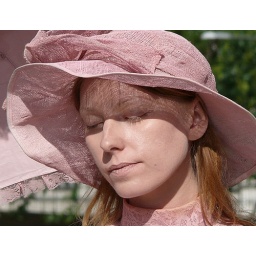
Beautiful girl in pink and red.